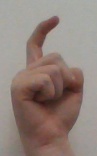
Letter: ra